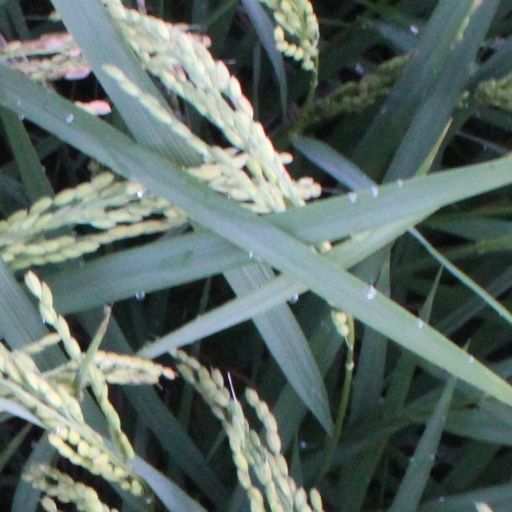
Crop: rice